Hispanics in the American Civil War

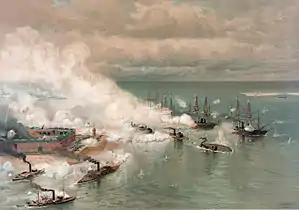
"Battle of Mobile Bay" by Louis Prang

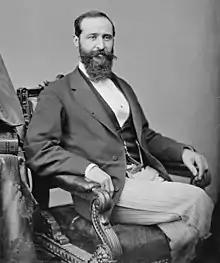
Lieutenant Colonel José Francisco Chaves

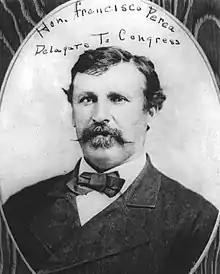
Lieutenant Colonel Francisco Perea

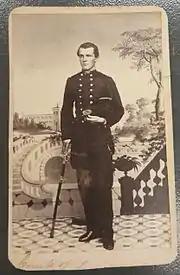
Cipriano Andrade (retired in 1901 with the rank of Rear Admiral)

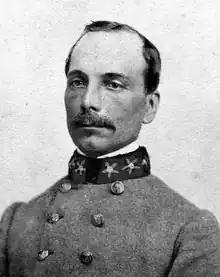
Colonel Ambrosio José Gonzales

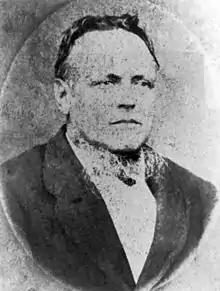
Colonel Santos Benavides

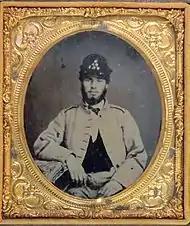
Captain Michael Philip Usina (1861)

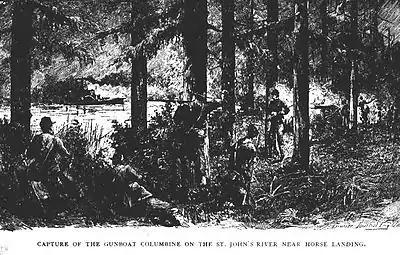
The Capture of the USS Columbine in the "Battle of Horse Landing"

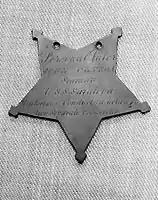
Reverse of the Medal of Honor awarded to Seaman John Ortega

Many women participated in the American Civil War. Two of the most notable Hispanic women to participate in that conflict were "Lola Sánchez" and "Loreta Janeta Velazquez". The similarities between them were that both were Cuban born and both served for the Confederacy. However, the difference between them was that one served as a spy while the other disguised herself as a male and fought in various battles.